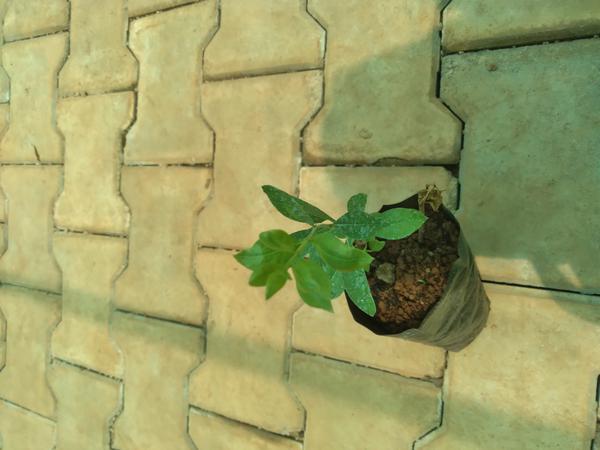
Plant: Henna